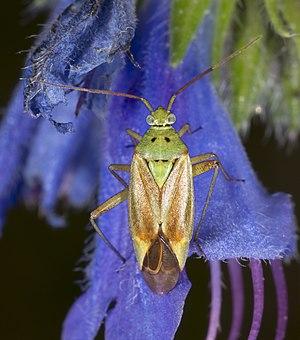
Les Miridés forment une vaste famille d'insectes hétéroptères.
Closterotomus norvegicus est une espèce d'insectes hémiptères de la famille des Miridae, susceptibles de causer des dégâts au feuillage de diverses plantes cultivées, dont la pomme de terre.
Liste des ravageurs des plantes cultivées par type de culture